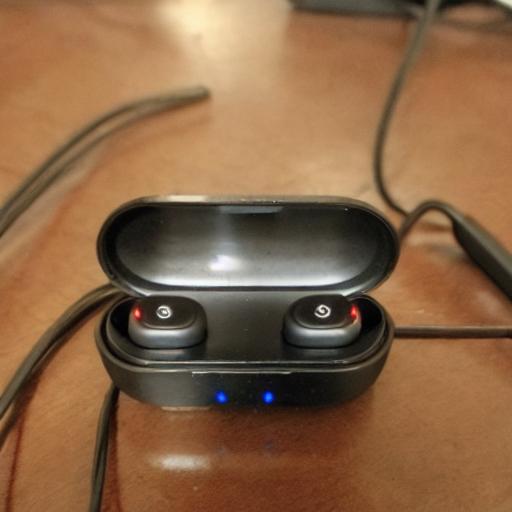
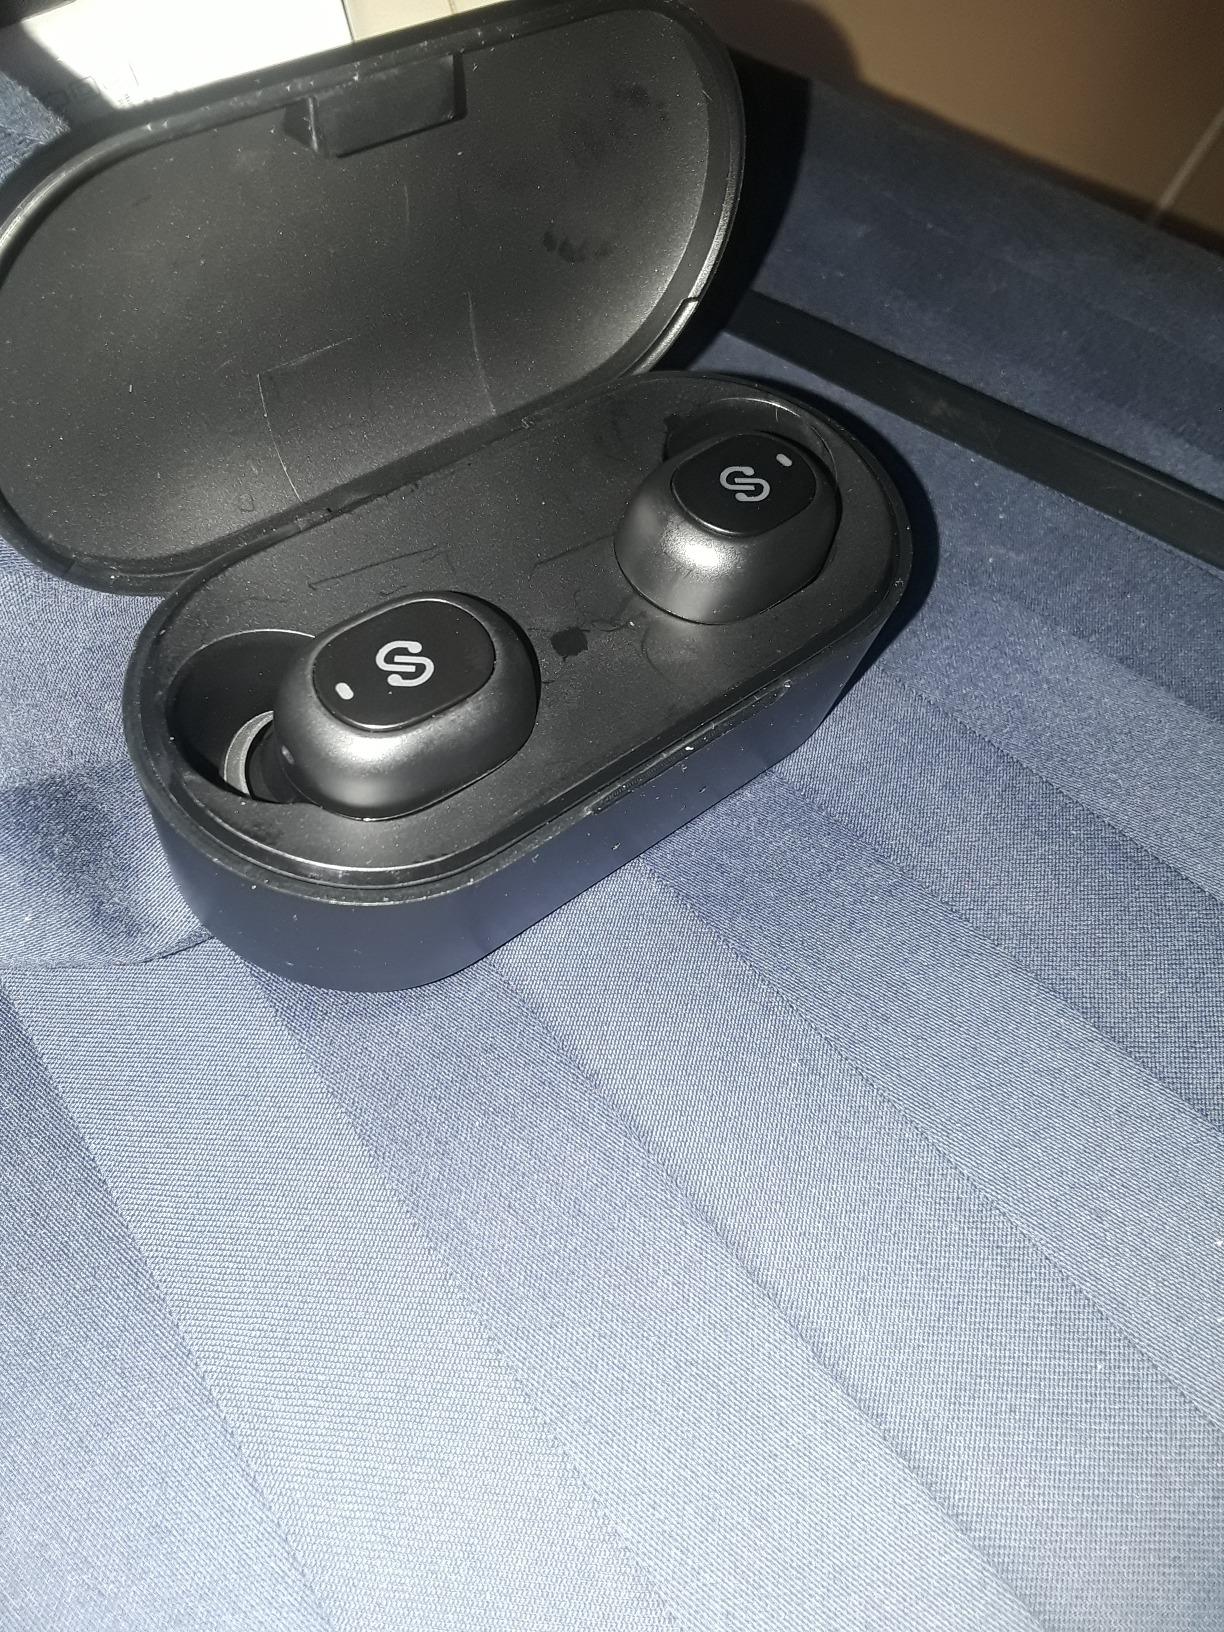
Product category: earbuds
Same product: no